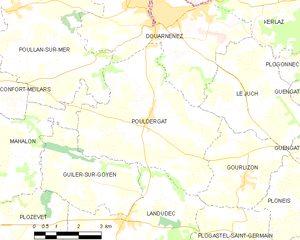
Pouldergat [puldɛʁgat] est une commune du département du Finistère, dans la région Bretagne, en France.